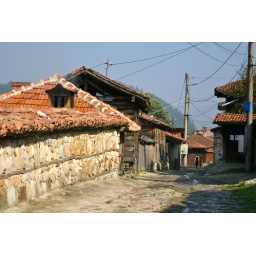
old cobbled street in Koprivshtitsa where our guest house was located